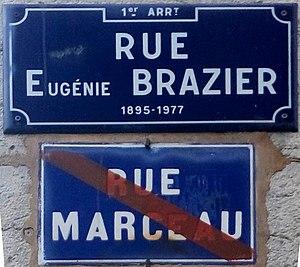
Plaque de la rue Eugénie Brazier, accompagnée de l'ancienne plaque de la rue Marceau, dans le 1er arrondissement de Lyon.
Eugénie Brazier, surnommée la mère Brazier, née le 12 juin 1895 à La Tranclière et morte le 2 mars 1977 à Sainte-Foy-lès-Lyon, est une chef cuisinière française. Fondatrice du restaurant la Mère Brazier, c'est une des « mères » emblématiques des bouchons lyonnais.